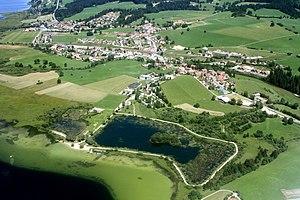
Vue aérienne de Labergement Sainte Marie et de la plage du Lac de Remoray
Labergement-Sainte-Marie est une commune française située dans le département du Doubs en région Bourgogne-Franche-Comté. Les habitants se nomment les Abergeurs et Abergeuses.